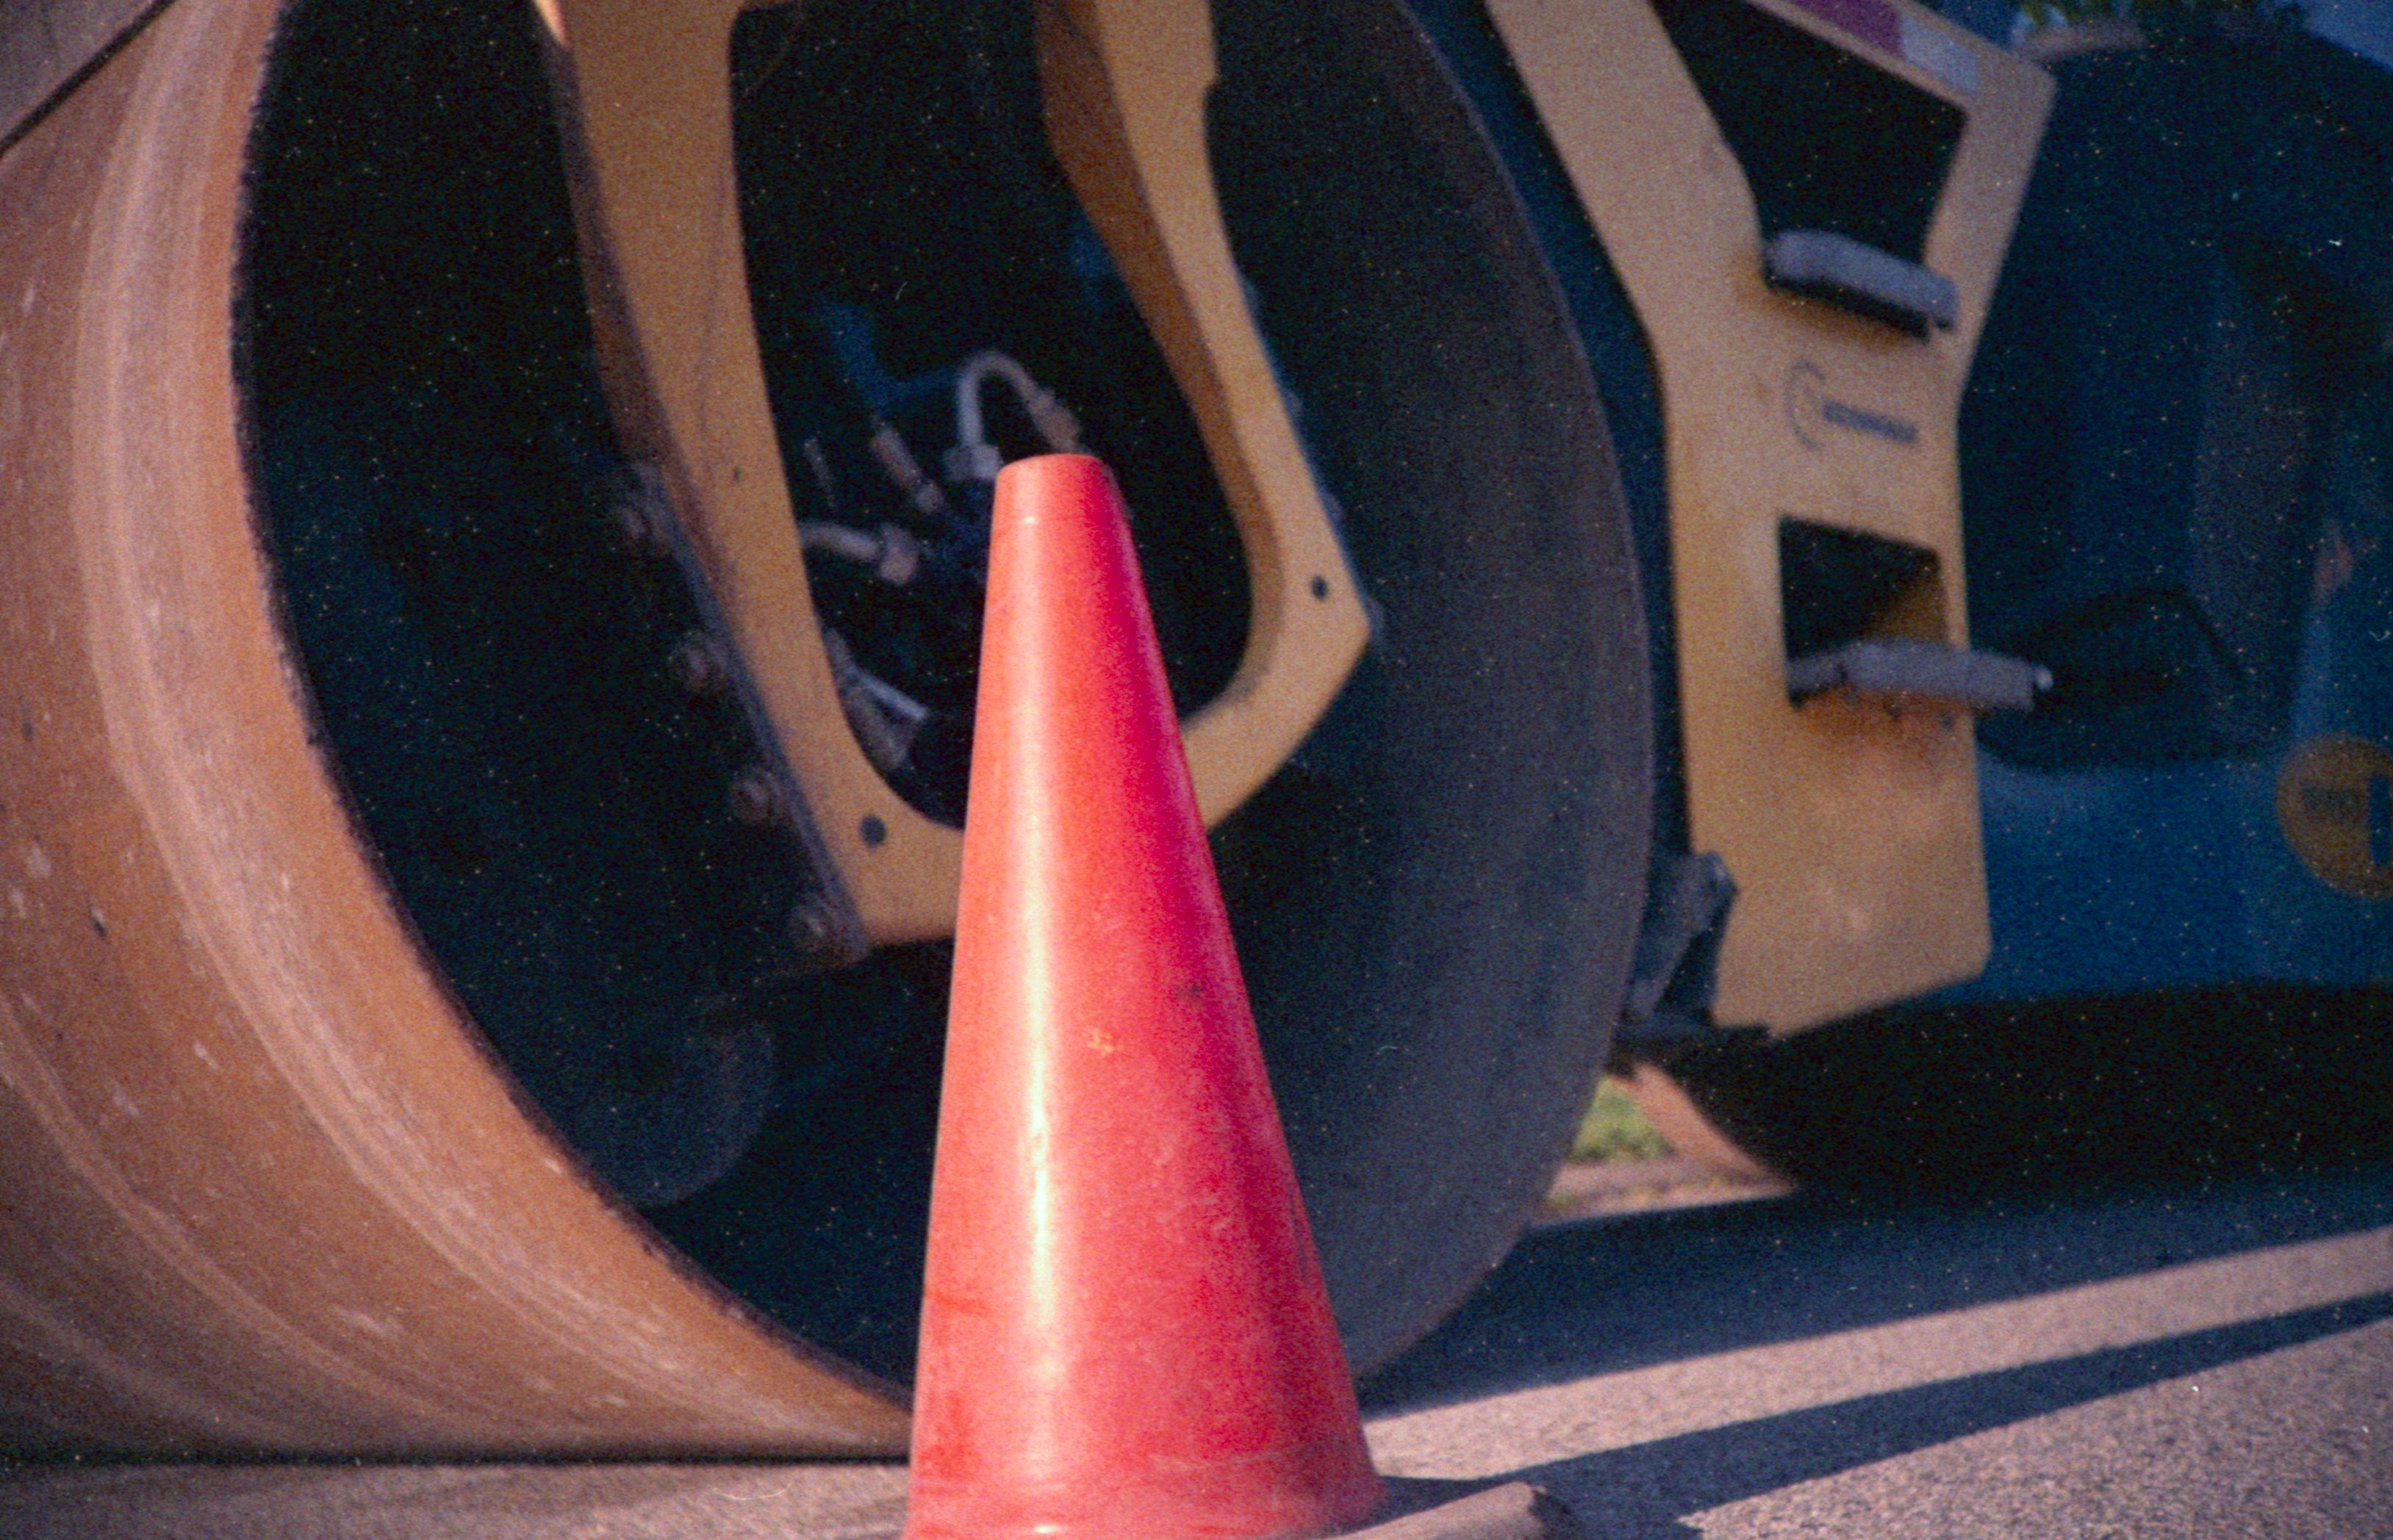
wheel, red, color, cone, blue, tire, expired, shape, slidefilm, lomography, lomo, xpro, expiredfilm, kodakelitechrome160t, lca, lomolca, crossprocessed, safetycone, man made object, surfing equipment and supplies